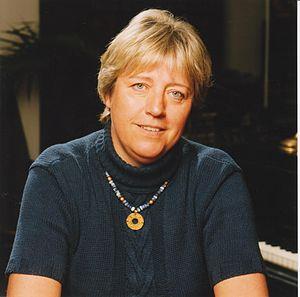
fr:Isabelle Rigaux, compositeur et chanteuse
Isabelle Rigaux est une chanteuse-pianiste-compositrice belge.